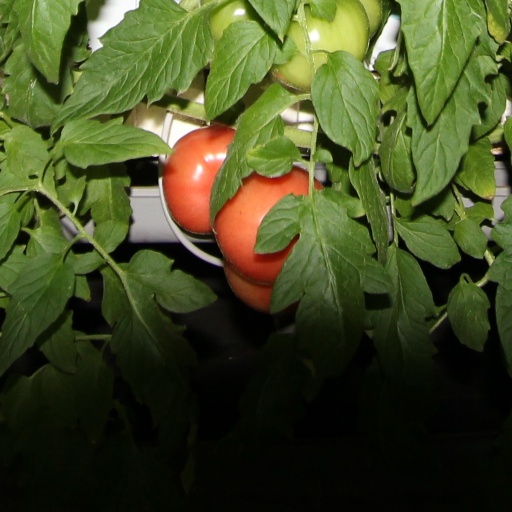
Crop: tomato